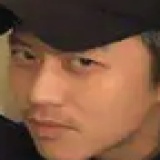
diễn viên Trần Hách